Privatisation of London bus services

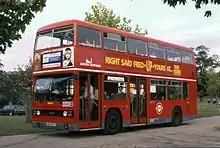
London Northern Leyland Titan in 1992

The privatisation of London bus services was the process of the transfer of operation of buses in London from public bodies to private companies.